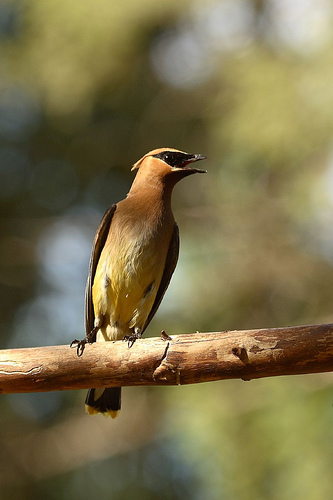
the bird is orange and yellow with black eye markings.
this bird is brown and yellow in color with a black beak and black eye rings.
the bird has a light brown crown, throat and breast, and yellow belly and abdomen.
this bird has a brown crown and throat and breast and a little yellow spot on its belly and thigh.
this is a bird with a yellow belly and a brown head with a black eyebrow.
this bird has wings that are black and has a brown belly
this bird is yellow and brown in color, with a black beak.
a small burnt orange bird with a yellow under belly.
this bird has wings that are black and has a yellow body
this bird has wings that are black and has a yellow belly
Species: Cedar Waxwing